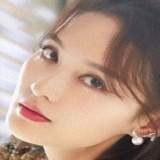
diễn viên Lý Thấm